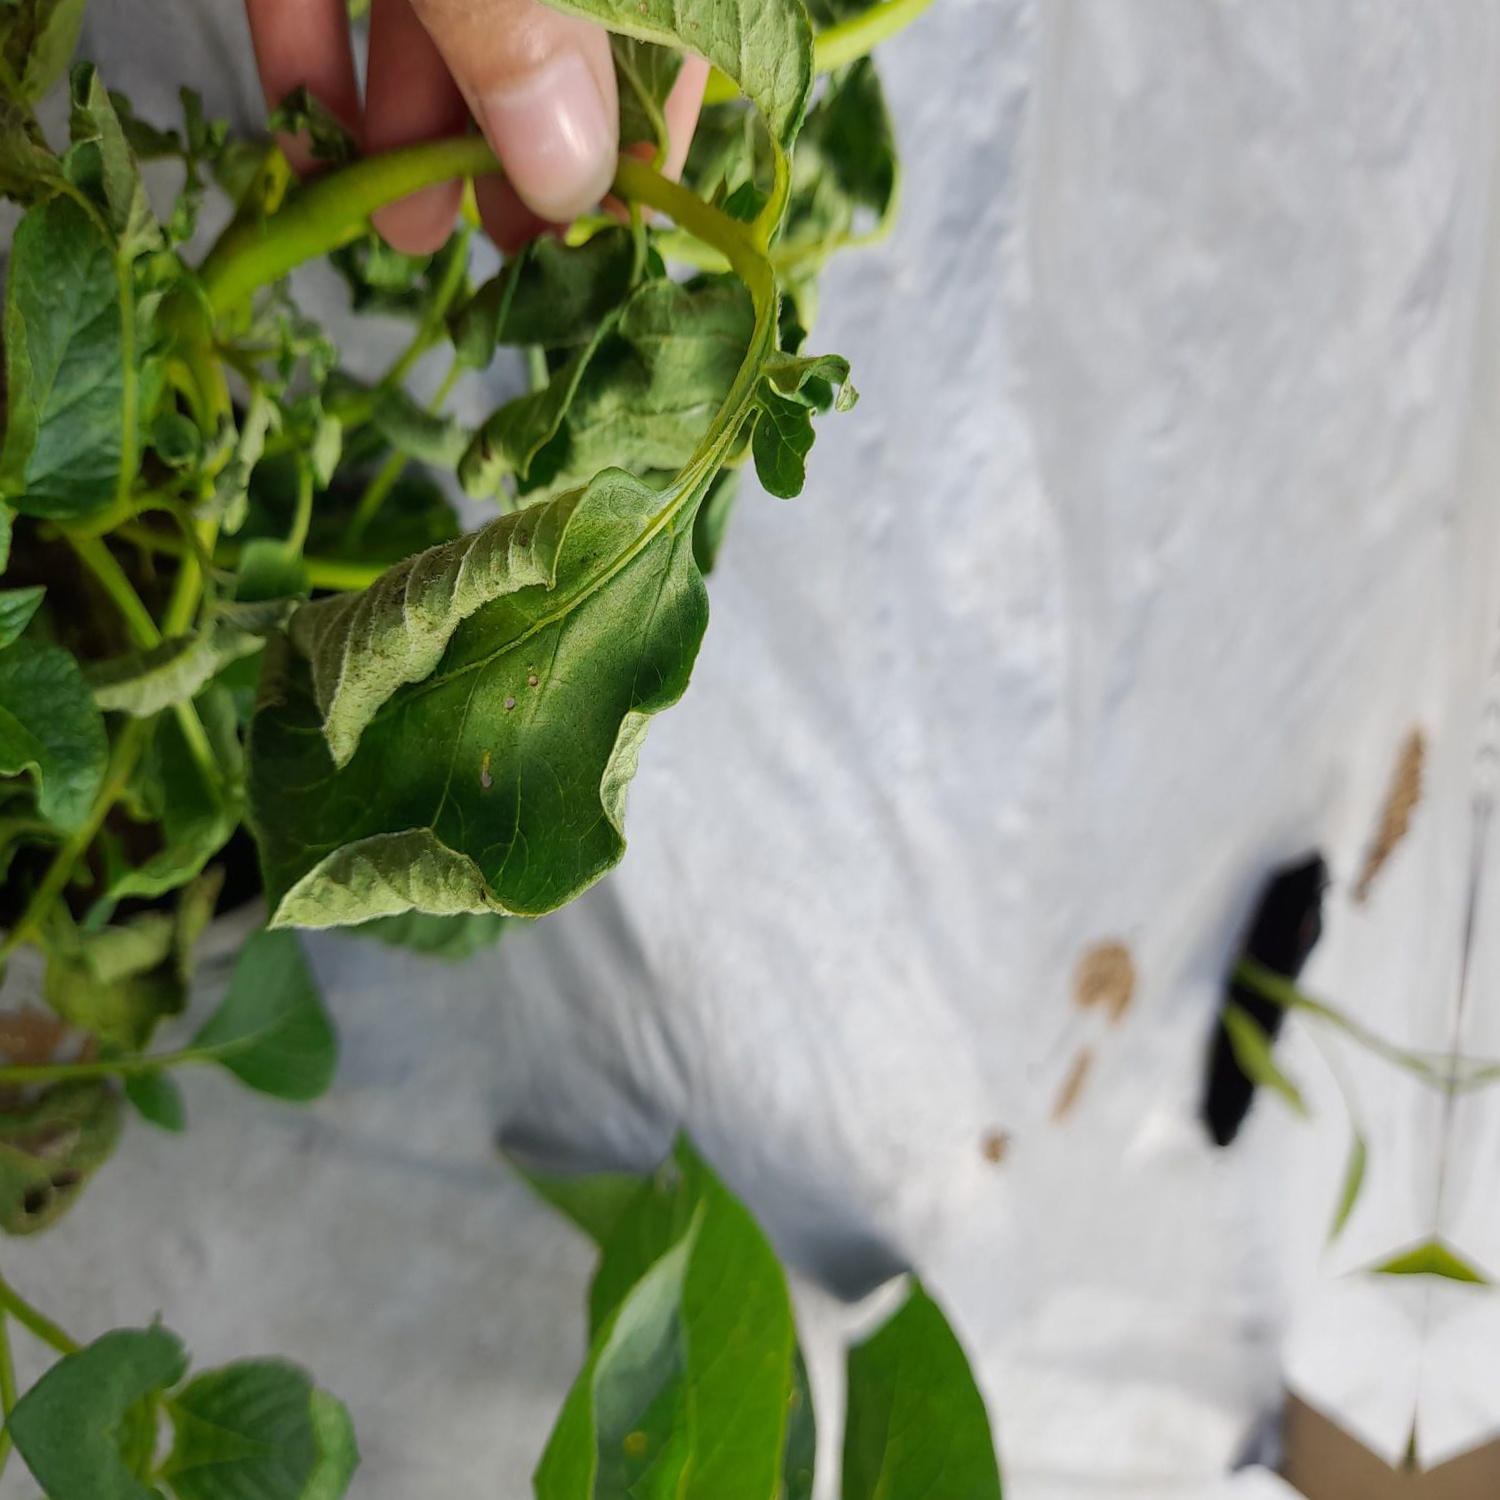
Etiqueta: Pudricion_Parda